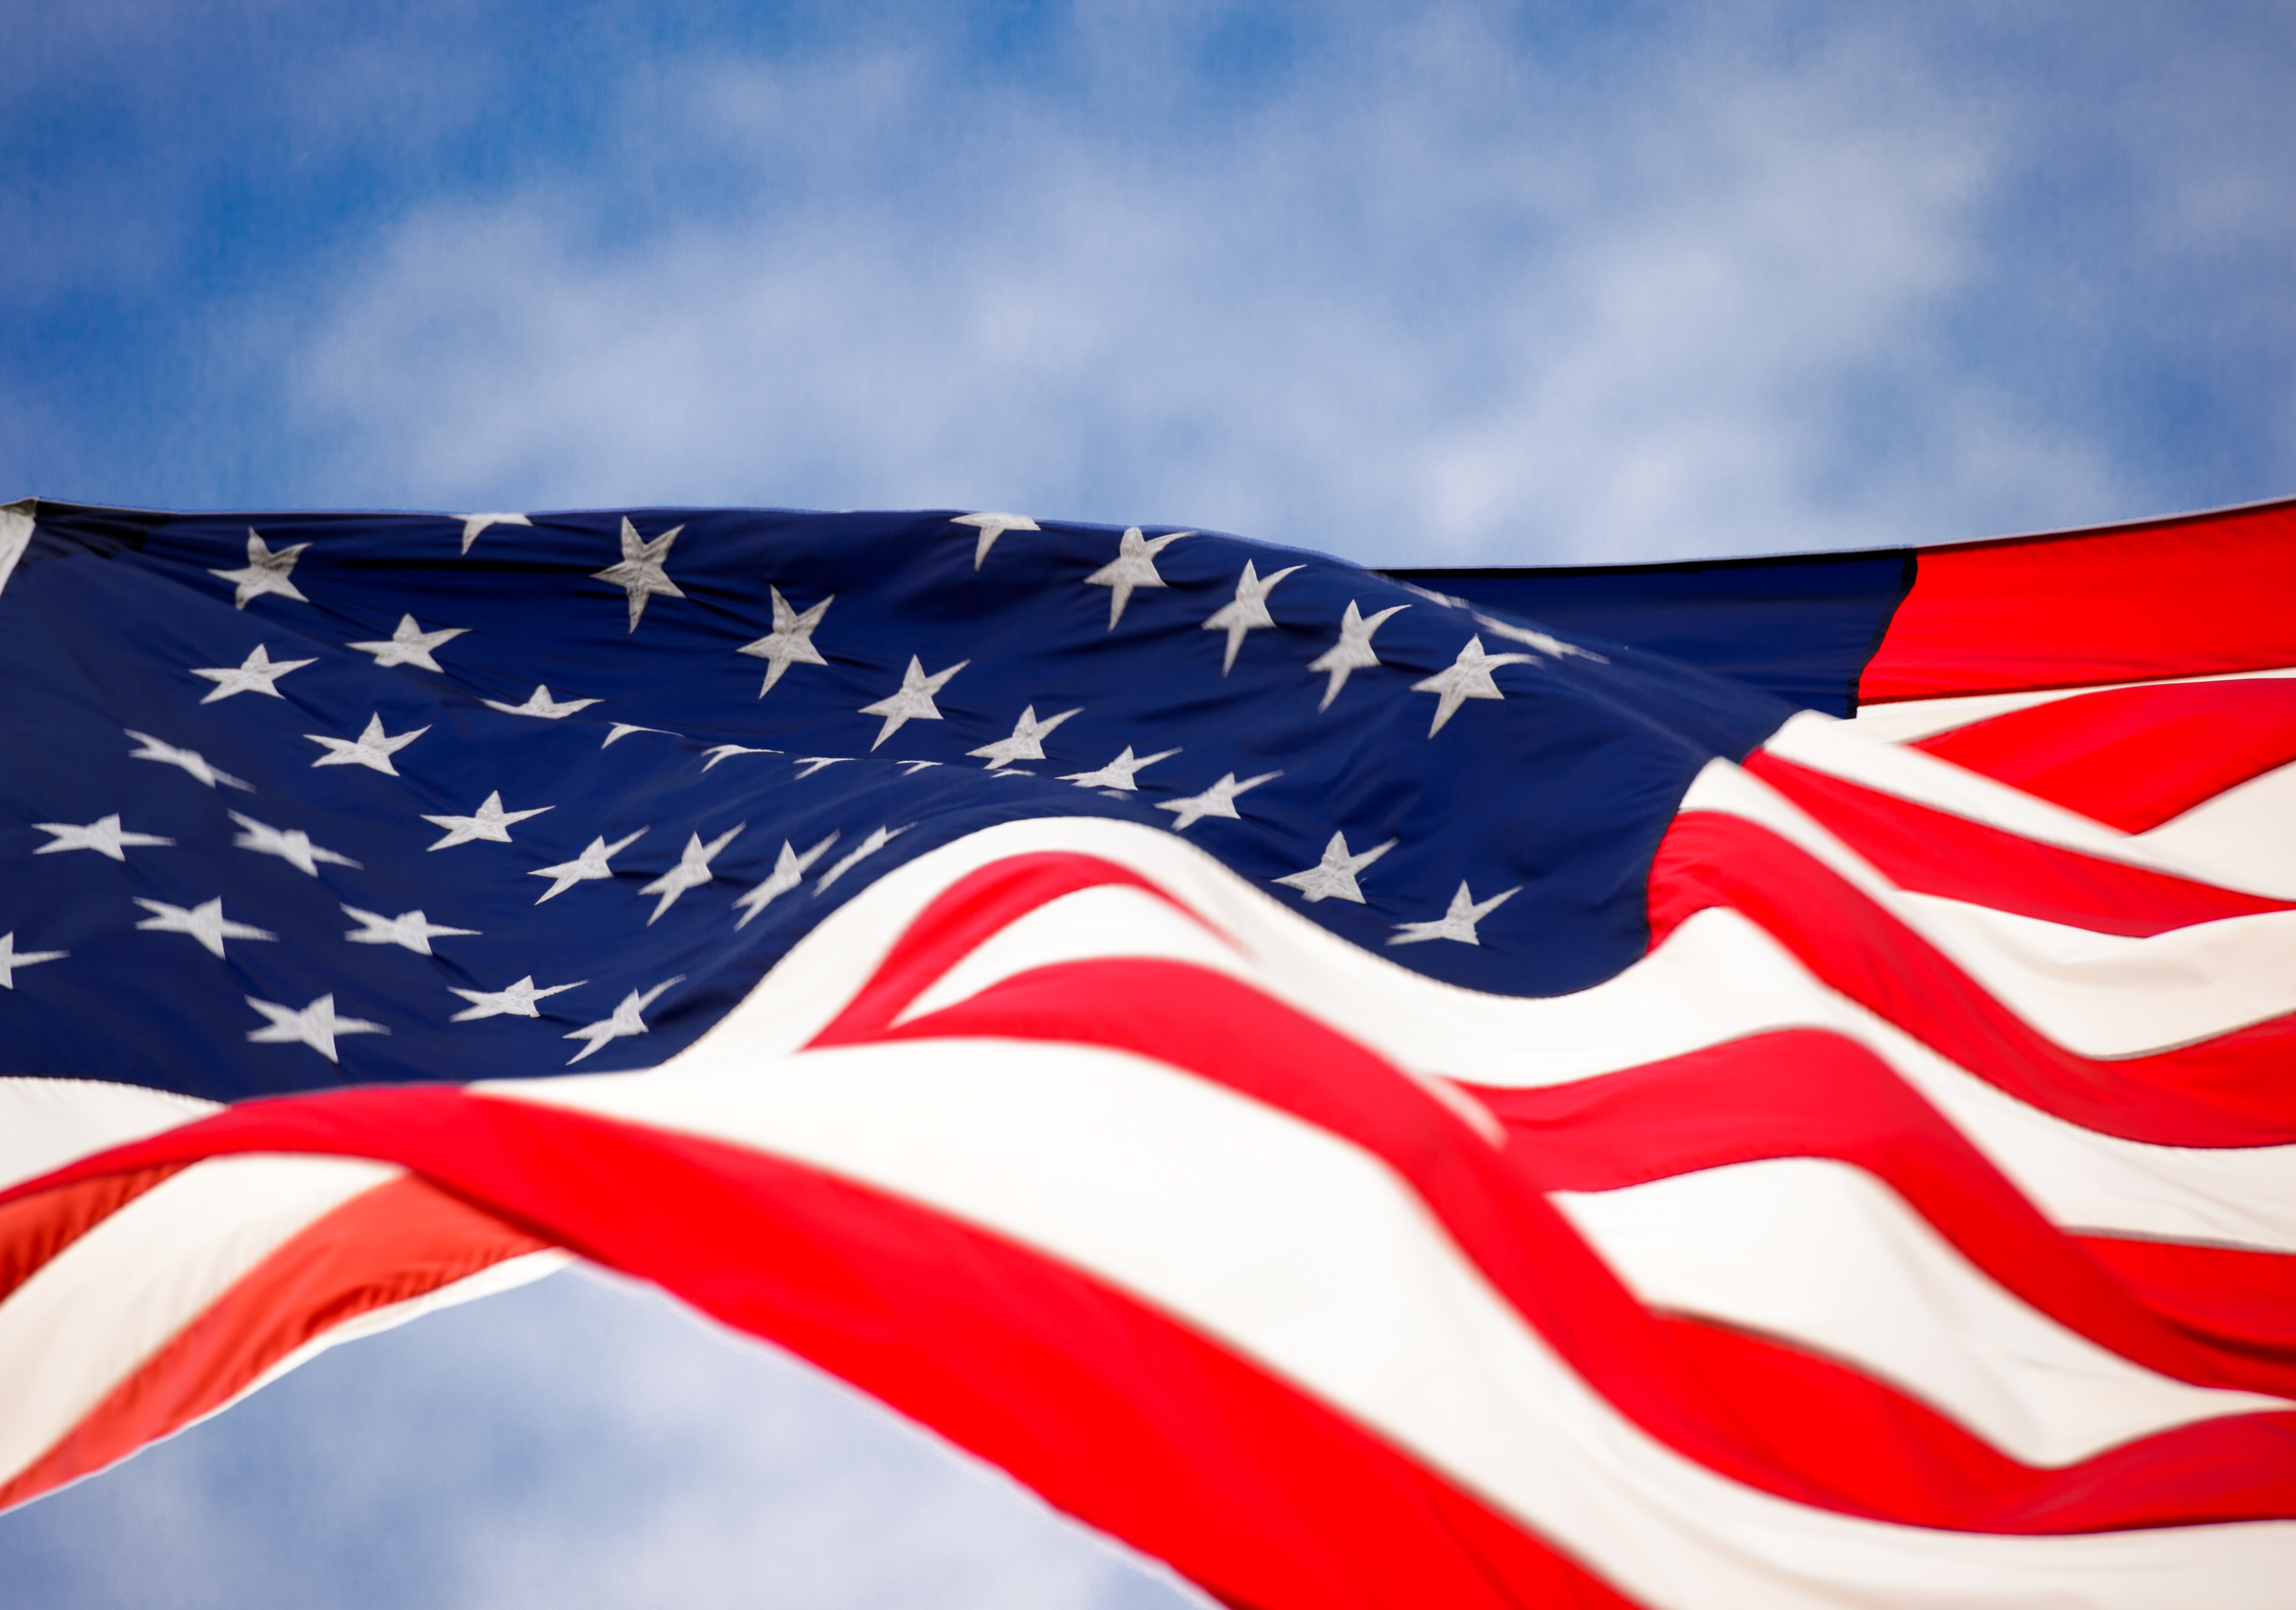
white, star, country, celebration, red, symbol, flag, usa, america, american flag, holiday, blue, patriotism, national, july, patriot, stripes, liberty, united, us, nation, 4th, independence, fourth, red flag, states, patriotic, democracy, proud, usa flag, flag of the united states